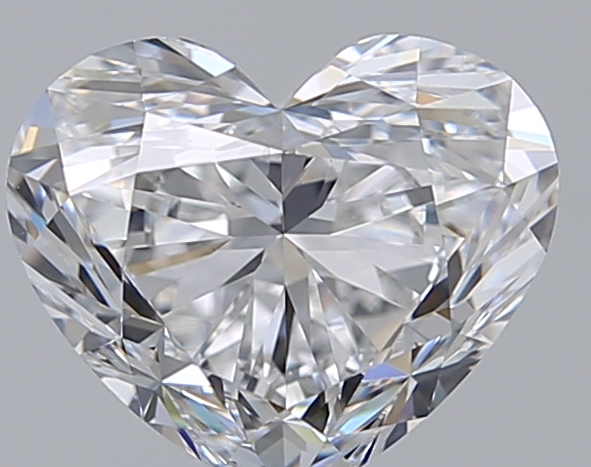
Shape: heart
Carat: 2
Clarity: VVS2
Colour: E
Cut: EX
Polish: EX
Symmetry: EX
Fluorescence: F
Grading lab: GIA
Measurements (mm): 7.22 x 8.58 x 5.06